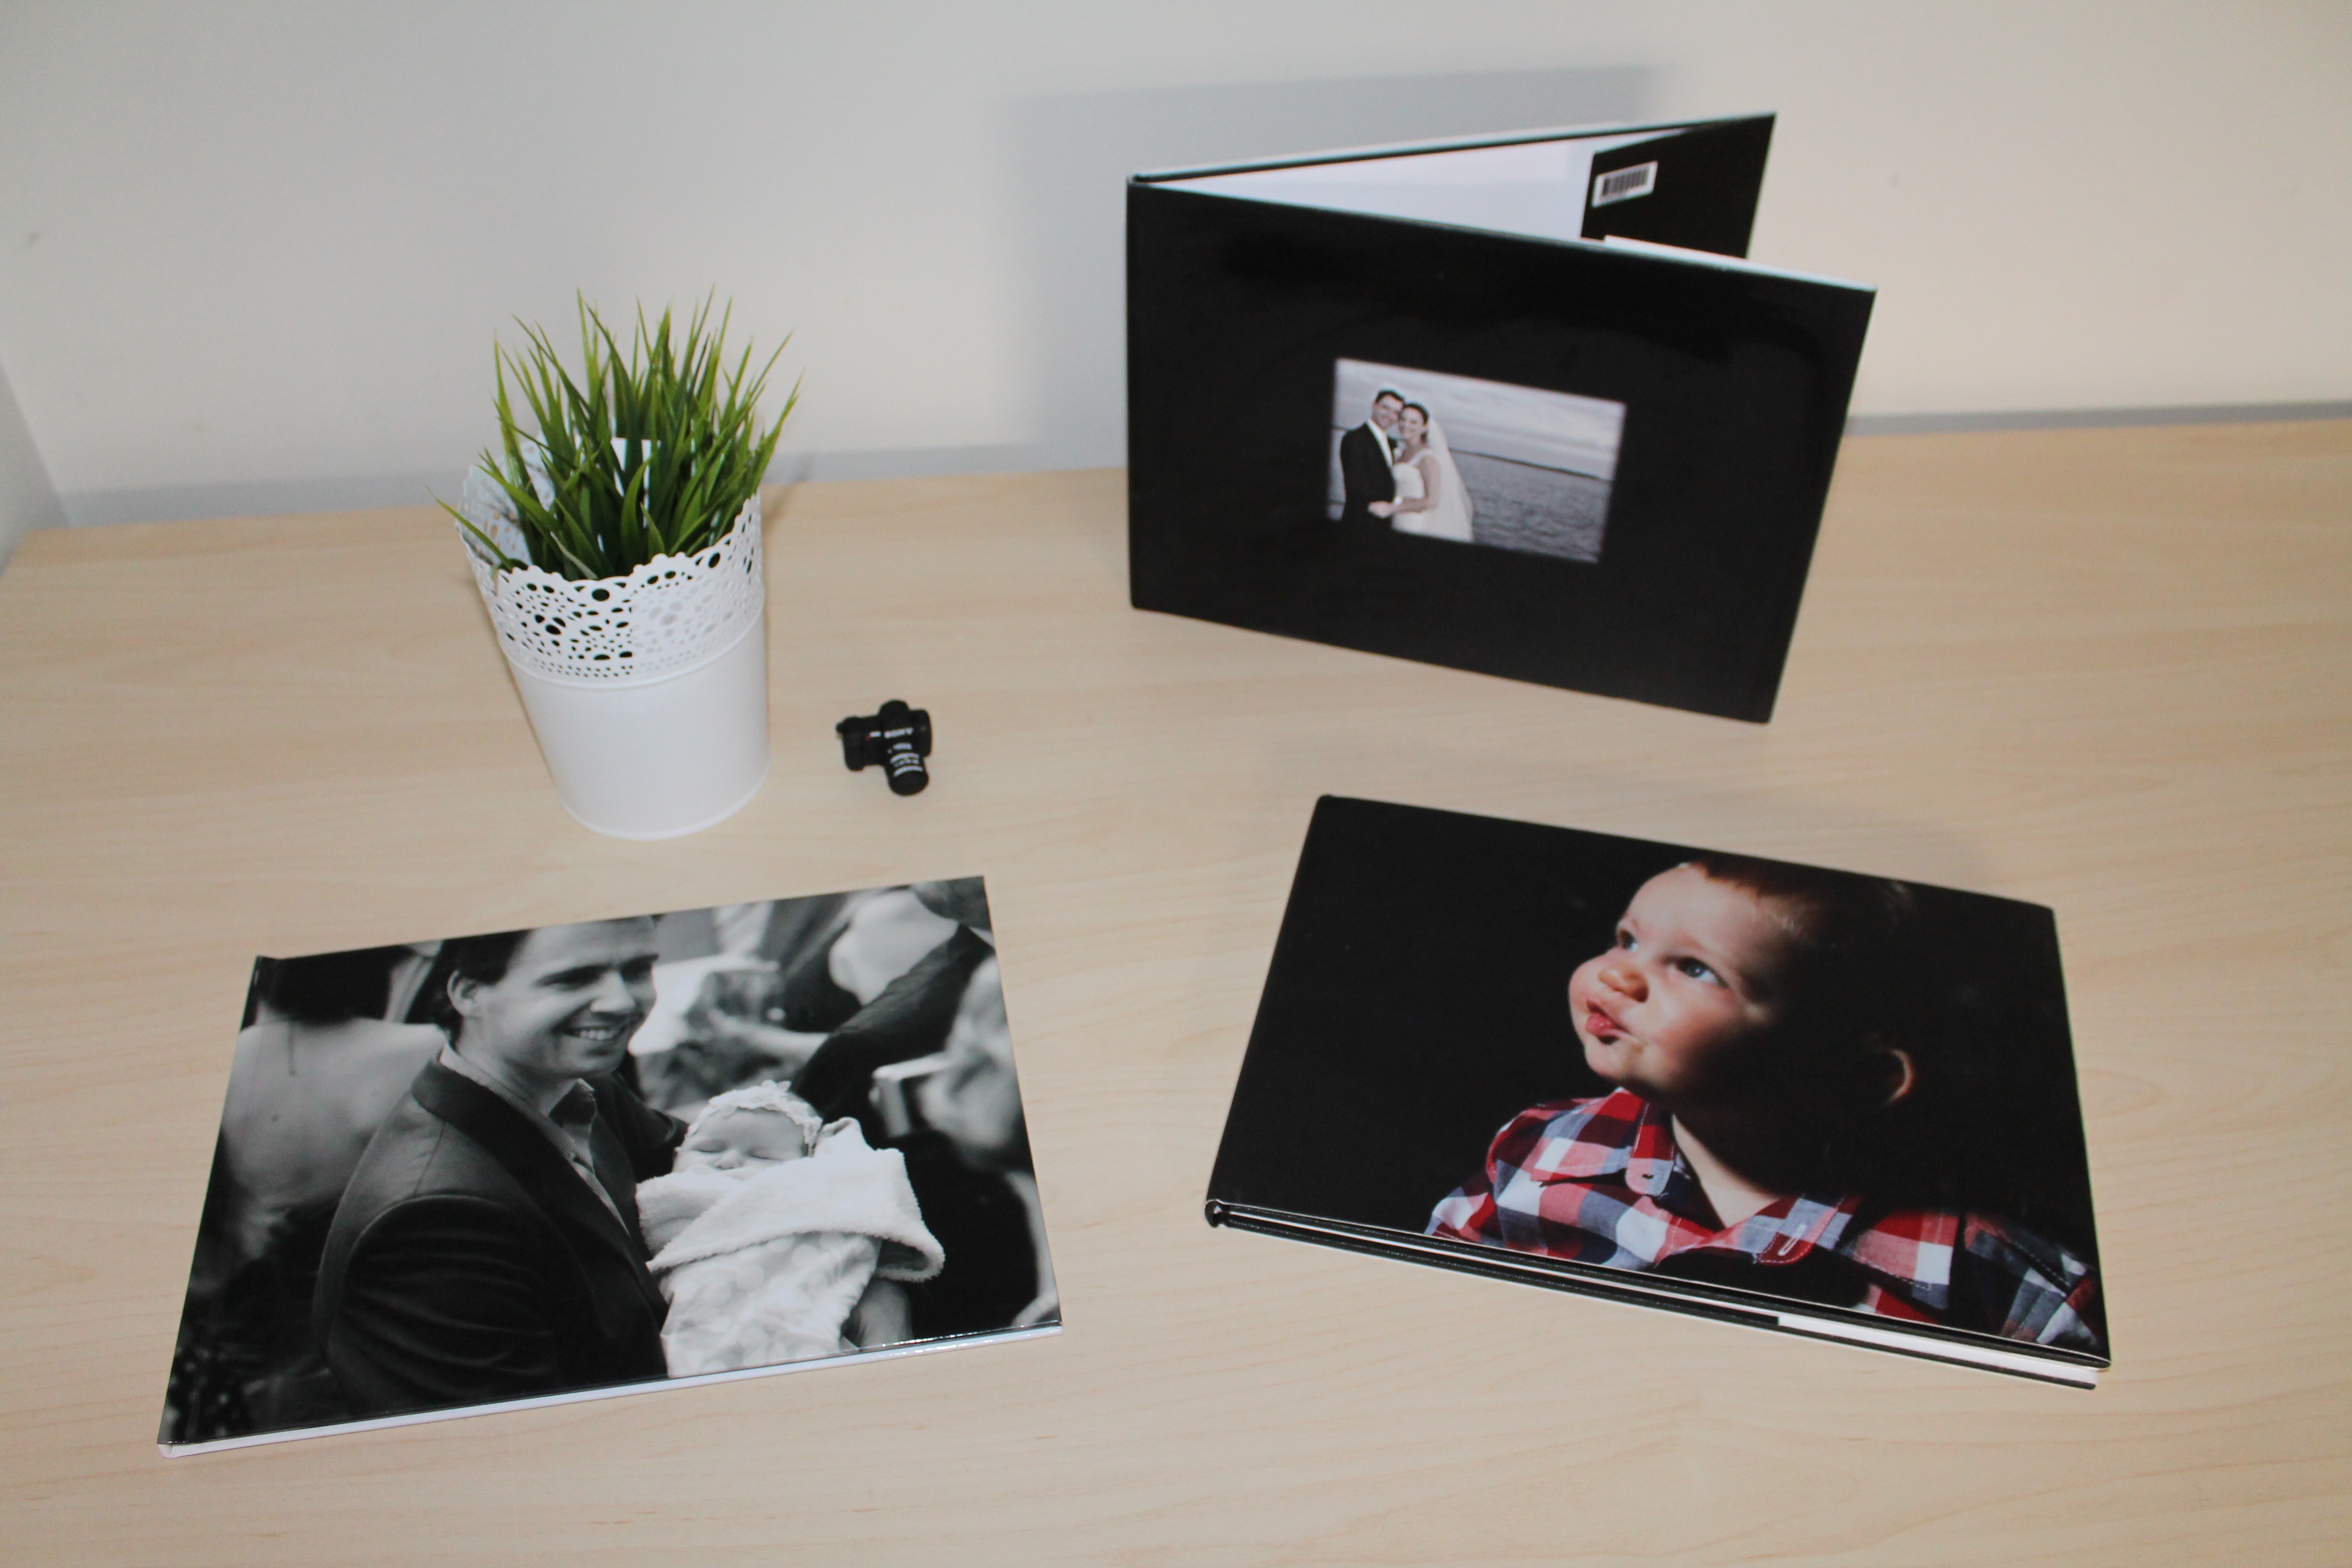
love, brand, photos, art, design, memories, picture frame, photo album, modern art, photo book